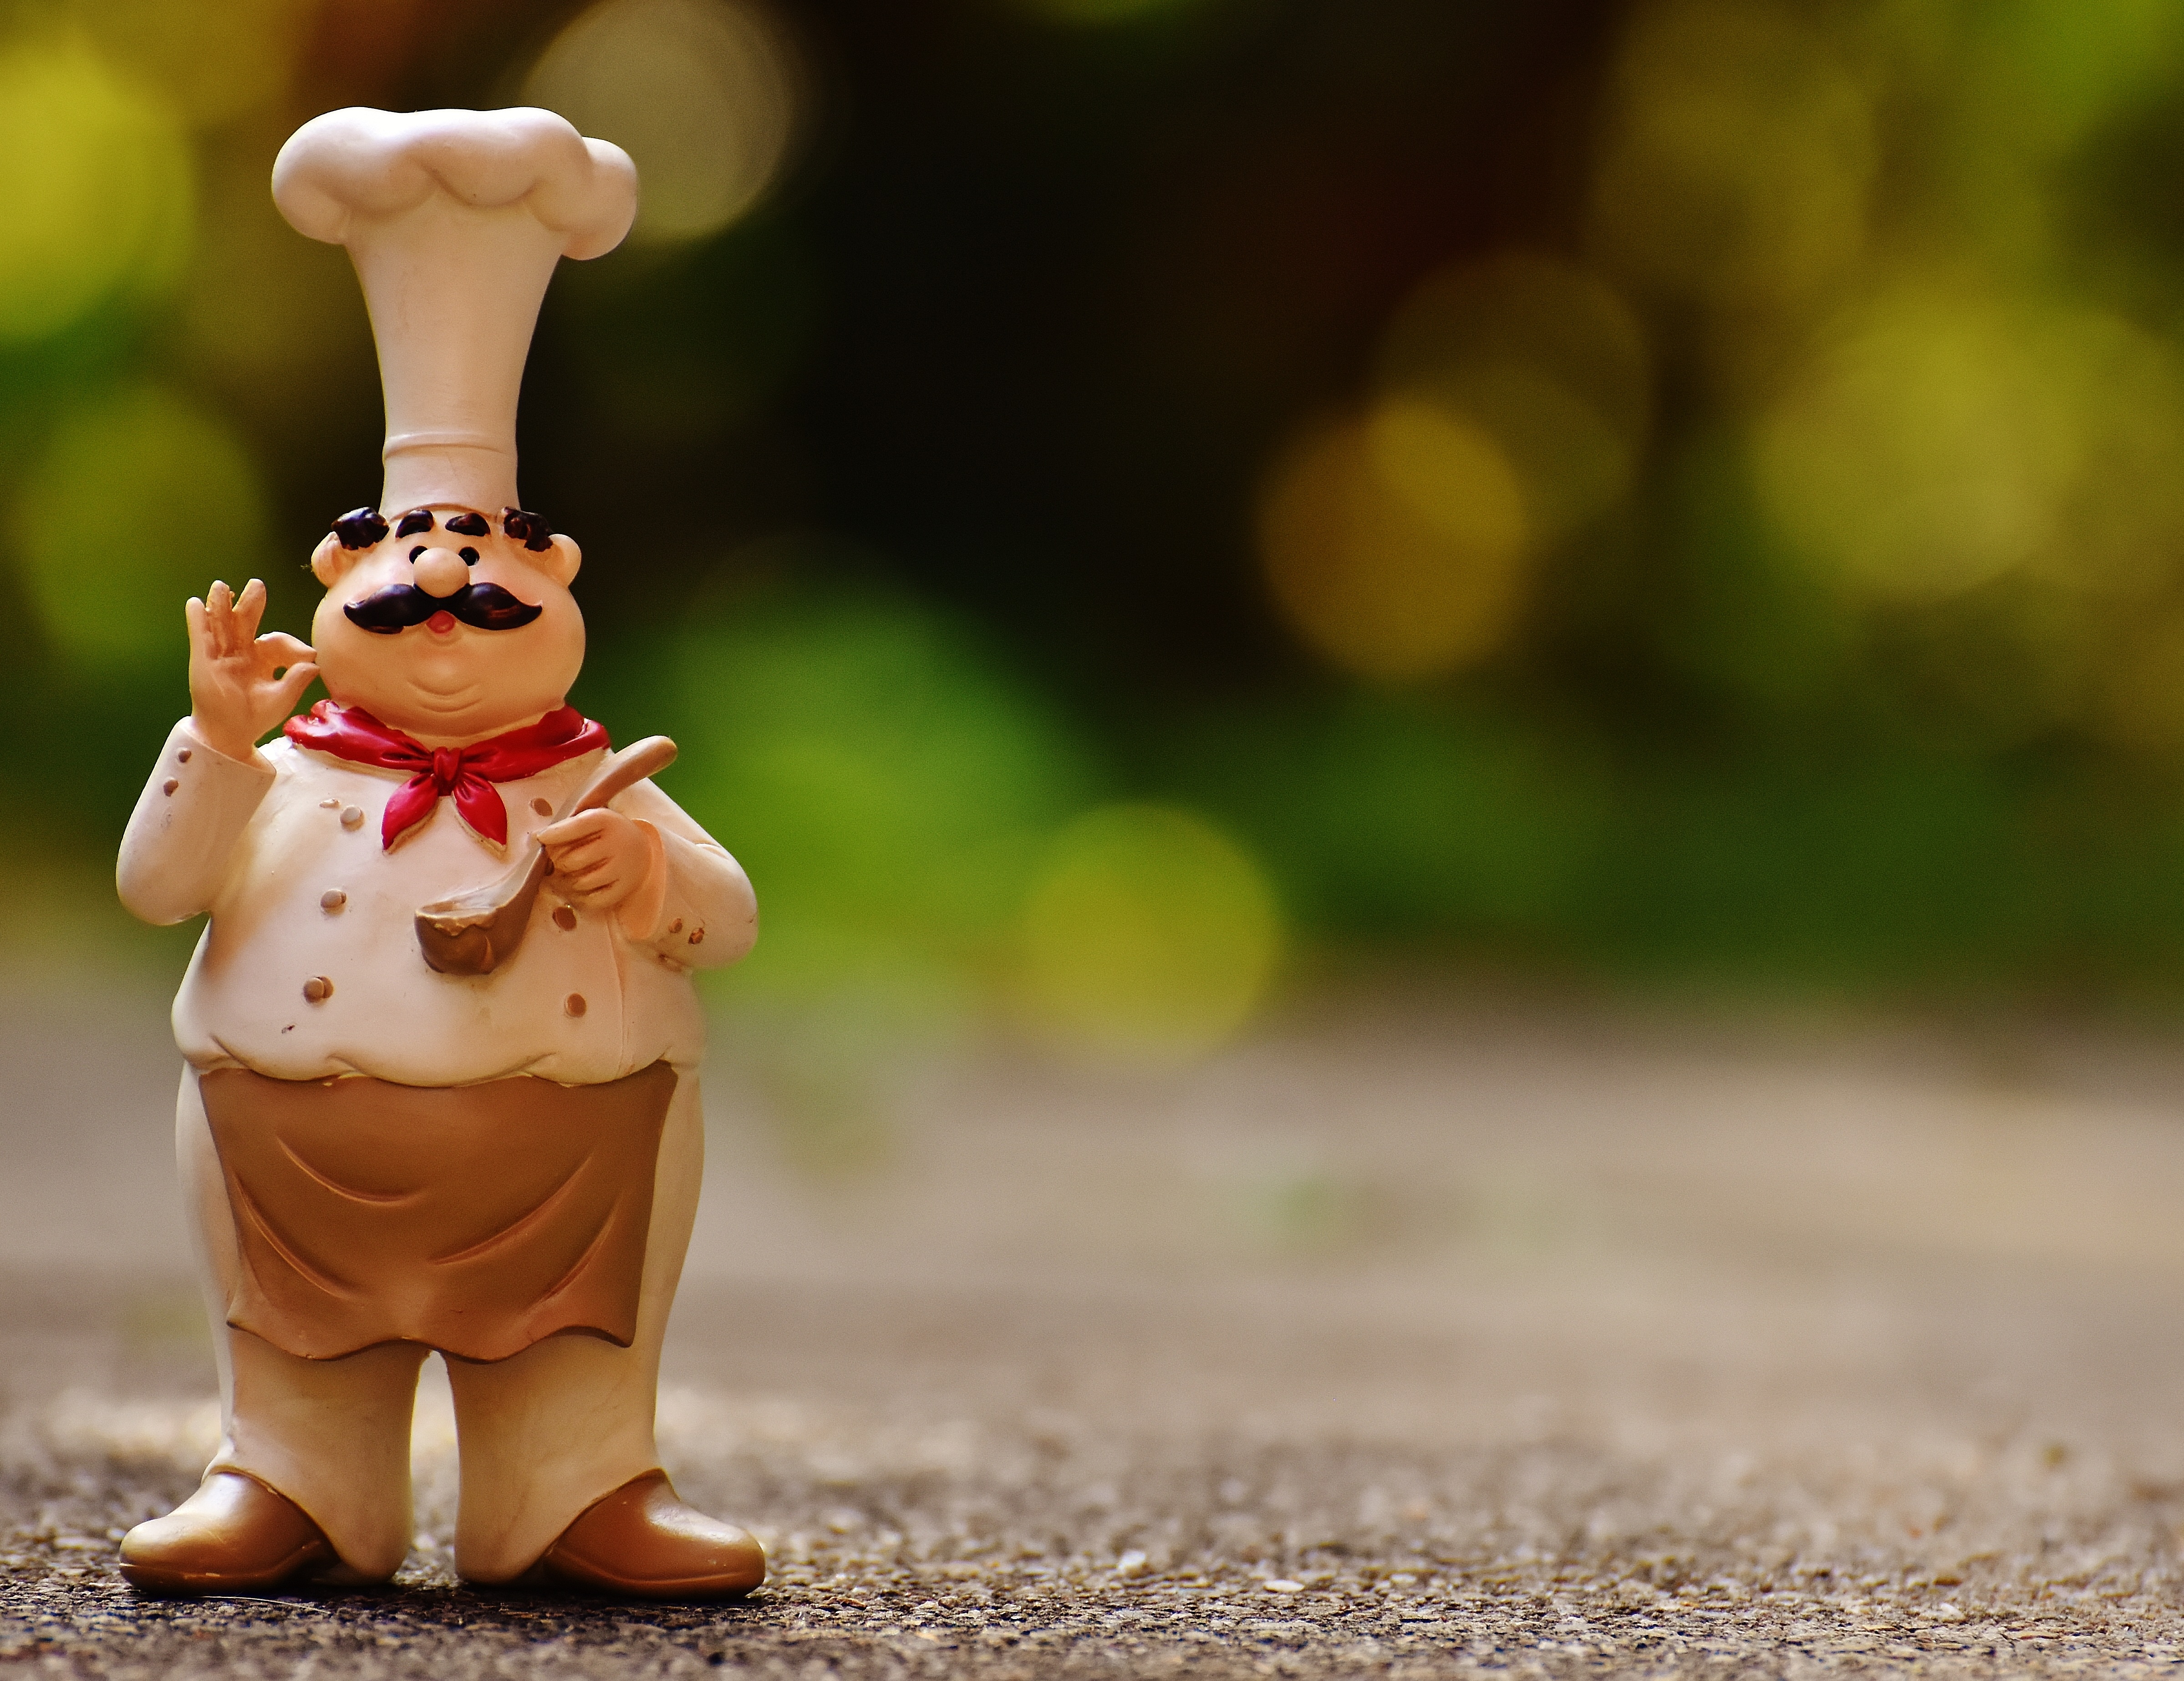
restaurant, monument, statue, toy, cook, figurine, funny, figures, gastronomy, chefs